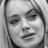
Emotion: sad